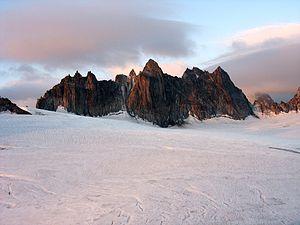
Les aiguilles Dorées sont une arête rocheuse de la partie suisse du massif du Mont-Blanc, culminant à 3 517 m.